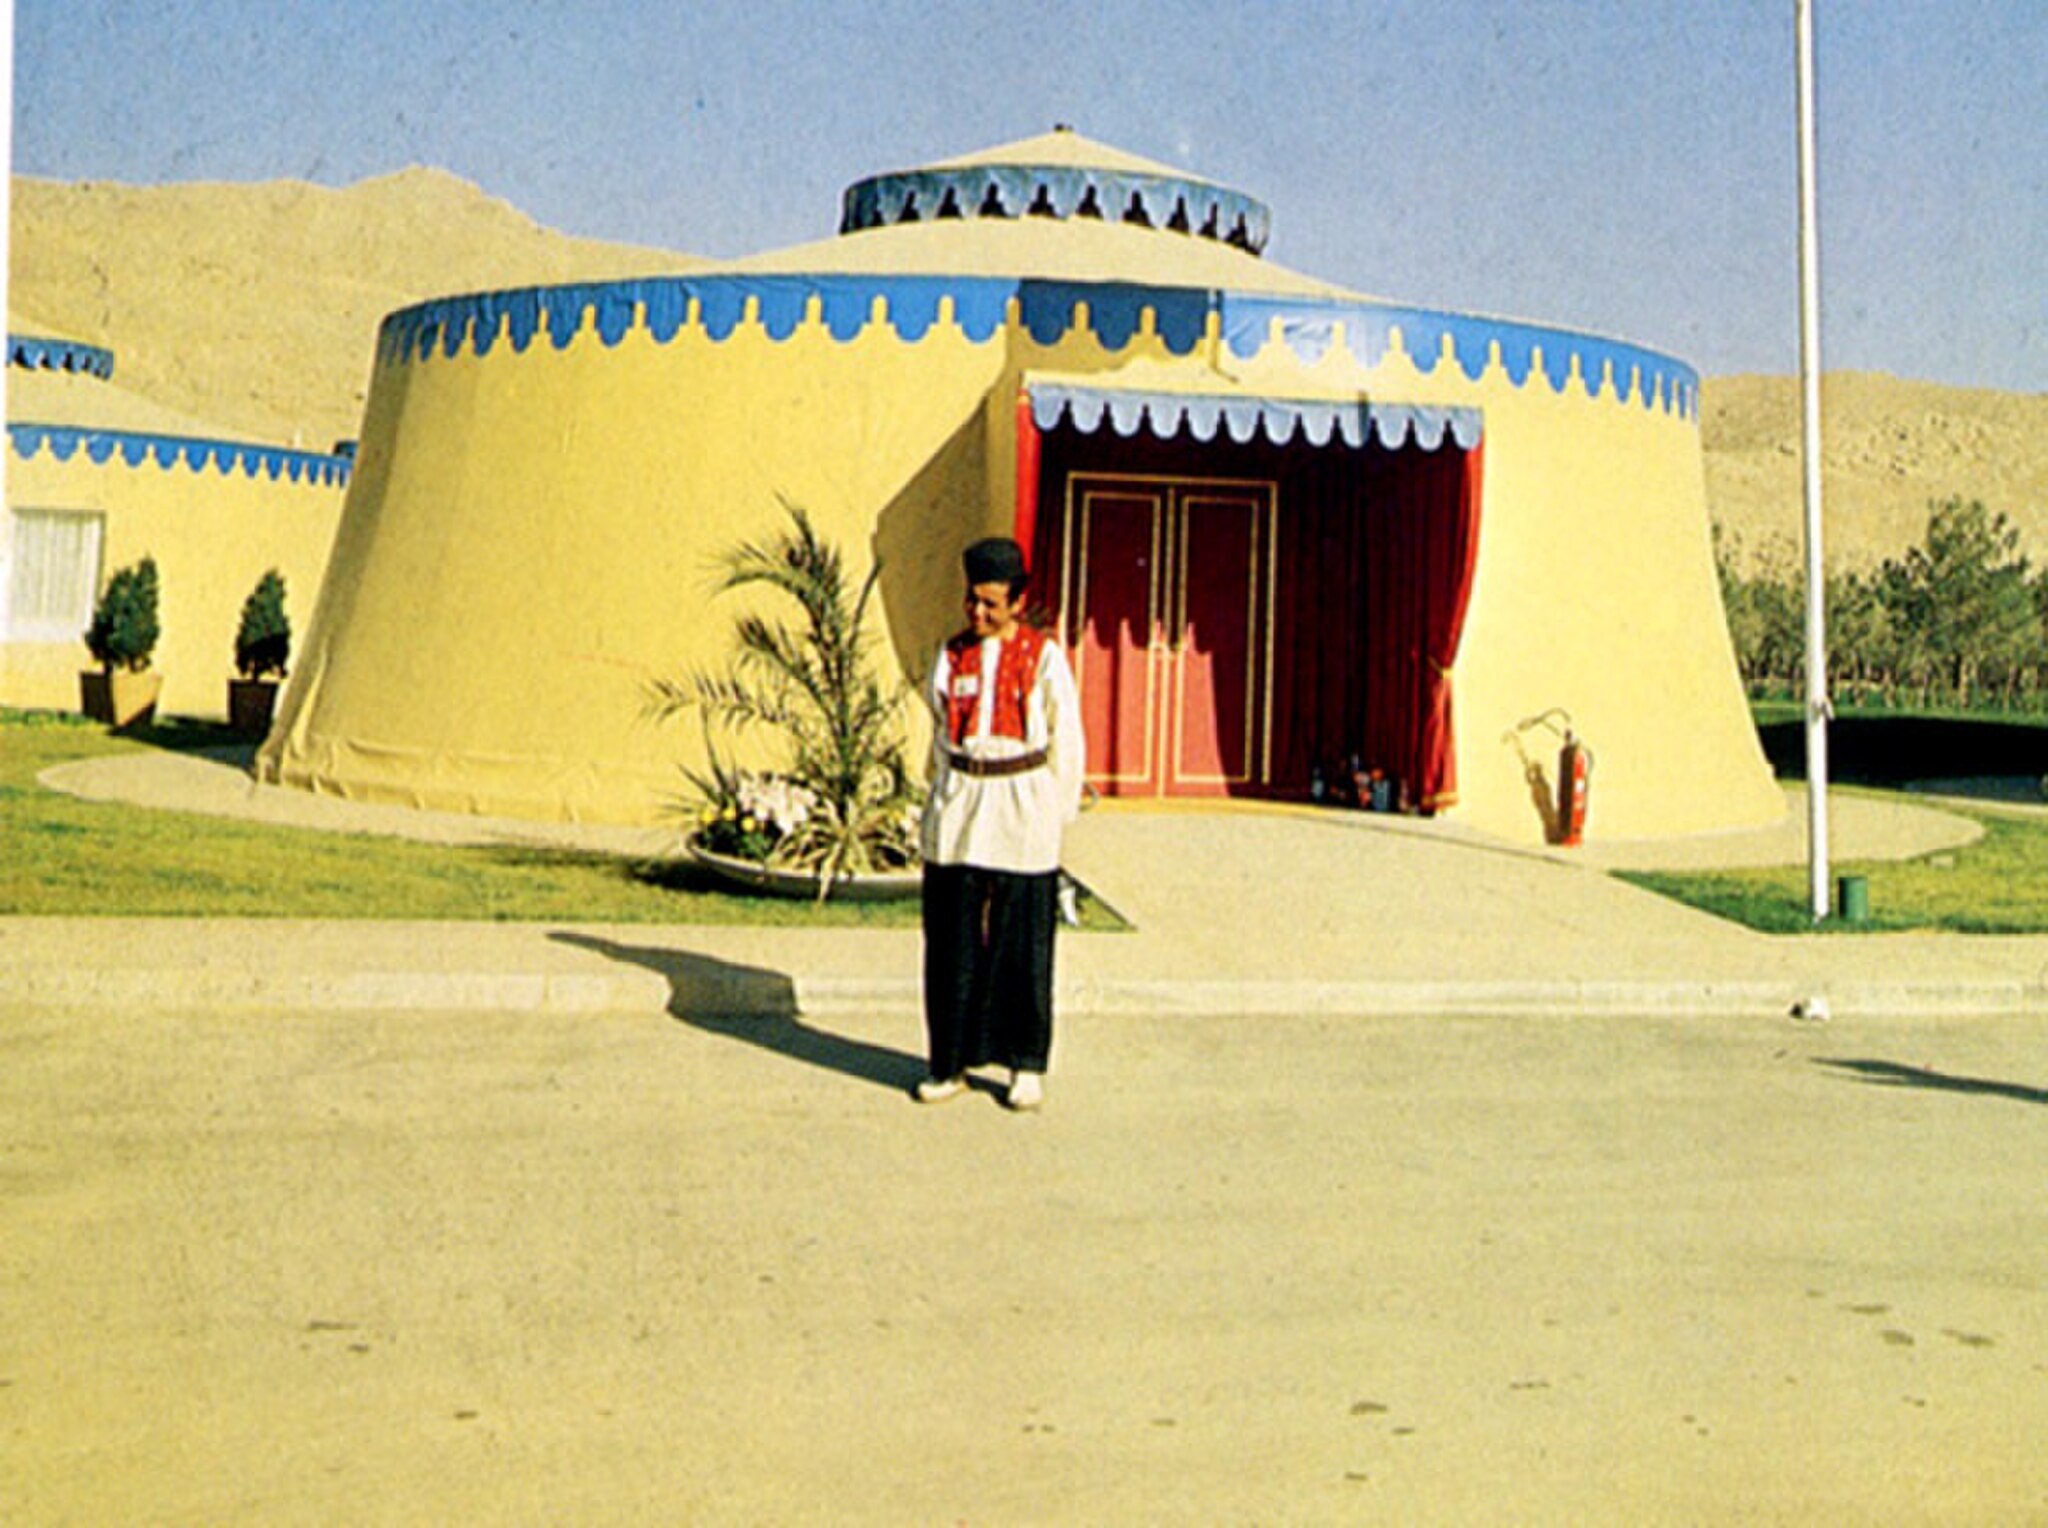
Title: ZeltPersepolis
Description: Tent of the tent city at Persepolis, 2.500 celebration of Iranian Monarchy
Date: 1971
Categories: PD Iran, 2500 year celebration of the Persian Empire, Template Unknown (author), People of Iran in 1971, Tents in Iran, Domestic workers in Iran, Domestic workers in 1971